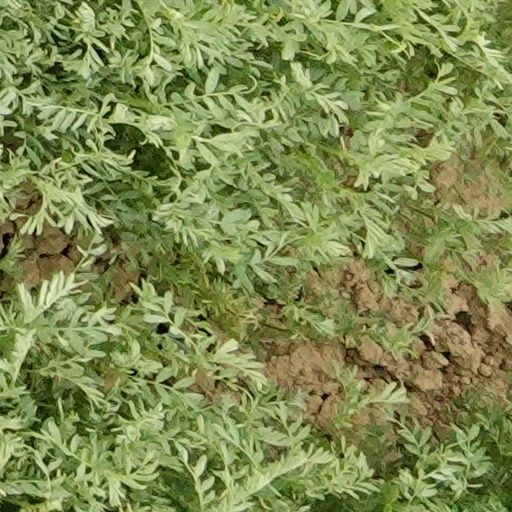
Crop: wheat